Don Preston

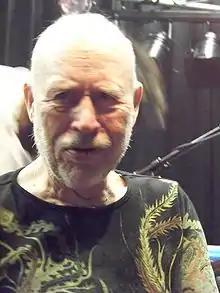
Don Preston 2009

Preston also appeared on-stage as a guest keyboardist with the Zappa tribute band Project/Object (featuring Zappa alumni Ike Willis and Napoleon Murphy Brock) for several shows in 2001, 2002 and 2016.